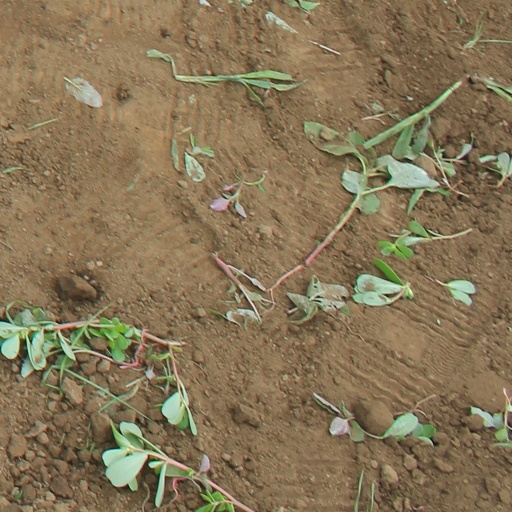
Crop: soybean